Raby, Catherine Field

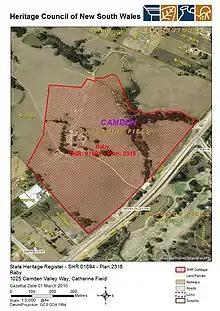
Heritage boundaries

As at 31 March 2004, "Raby" is a rare surviving element of an early colonial estate and is significant at the state level for its associations with the pioneering of the Australian fine merino wool industry. "Raby" is part of an important group of extant early colonial farming estates along the former Cowpastures Road, and is representative of early colonial farming estates. The homestead group is sited on the remains of the original 1816 land grant. Raby has associations with the Riley and Moore families and throughout its history was the subject of illustration and literature produced by prominent people, notably Joseph Lycett & W. Mason, Baron Von Hugel and Dr John Lhotsky and by William Hardy Wilson.